Our Lady and St Margaret's Primary School

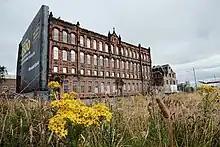

Our Lady and St Margaret's Primary School is a former Catholic primary school located at Stanley Street, Kinning Park, Glasgow, Scotland. In earlier years it was a junior secondary school. The annex of this school was located in the nearby Admiral Street Infants School. The school, designed by the architects Bruce & Hay, was established in 1910. Bruce & Hay were known for their work designing warehouses and offices and critics have compared the school's appearance to that of a warehouse. It was closed in 1996–97.